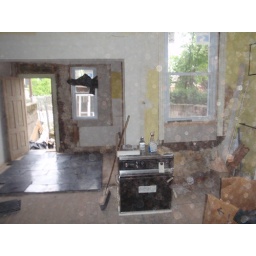
Rough laid-in slate tile floor in kitchen rear